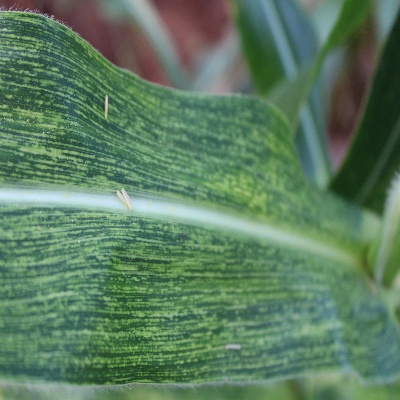
Crop: Maize
Condition: streak virus